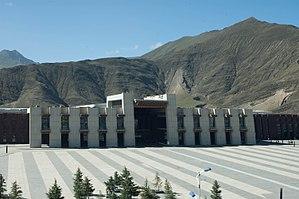
La gare de Lhassa est une gare ferroviaire chinoise située au sud-ouest du centre-ville de Lhassa dans la région autonome du Tibet.